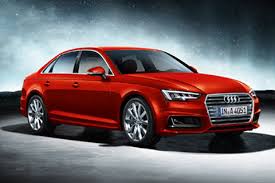
Label: noambulance